Matthew T. Mellon

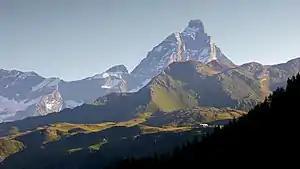
In 1922, Mellon became the first Pittsburghian to summit the Matterhorn ("pictured in 2007").

Mellon married Gertrude, a German citizen he met while a student at the University of Freiburg and who was later naturalized American. They later divorced, Gertrude alleging "extreme mental cruelty" as the cause. Matthew and Gertrude raised their children, Karl and James, in a German-speaking, U.S. household. By the time Karl began high school, he spoke almost no English, leading to his bullying.